Jonathan Franzen

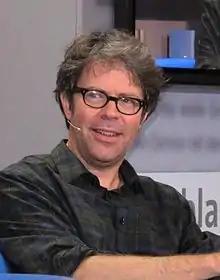
Franzen in 2010

On June 8, 2009, Franzen published an excerpt from "Freedom", his novel in progress, in "The New Yorker". The excerpt, titled "Good Neighbors", concerned the trials and tribulations of a couple in St. Paul, Minnesota. On May 31, 2010, a second excerpt — titled "Agreeable" — was published, also in "The New Yorker".